Louis, comte de Narbonne-Lara

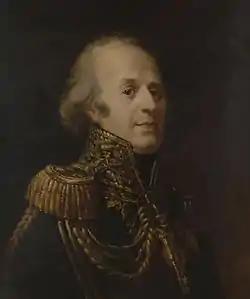
Portrait by Herminie Déhérain

Louis Marie Jacques Amalric, comte de Narbonne-Lara (August 1755 – 17 November 1813) was a French nobleman, soldier and diplomat.